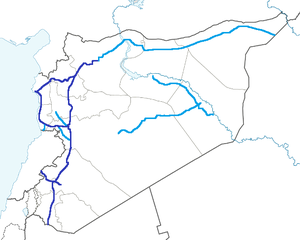
la carte des autoroutes syriennes